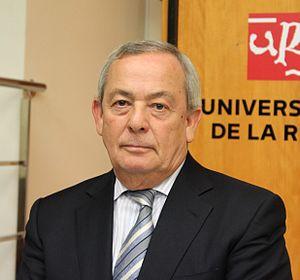
Jesús Caldera Sánchez-Capitán [ xeˈsus kal̪ˈdɛɾa ˈsãn̠ʧɛθ kapiˈtãn] est un homme politique espagnol membre du Parti socialiste ouvrier espagnol, né le 31 octobre 1957 à Béjar, dans la province de Salamanque. Il est ministre du Travail et des Affaires sociales entre 2004 et 2008.
Carlos Solchaga Catalán, né le 28 mai 1944 à Tafalla, est un homme politique espagnol, membre du Parti socialiste ouvrier espagnol. Devenu député en 1980, il est nommé ministre de l'Industrie après la victoire du PSOE, en 1982, puis ministre de l'Économie et des Finances, trois ans plus tard. Il quitte le gouvernement en 1993 pour prendre les fonctions de porte-parole du groupe socialiste au Congrès des députés. Il y renonce dès l'année suivante et quitte la politique en 1996.